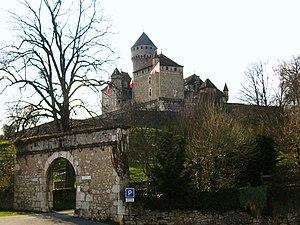
Le château de Montrottier est une ancienne maison forte, du XIIIᵉ siècle, remaniée plusieurs fois et restaurée au XIXᵉ siècle, qui se dresse sur la commune de Lovagny dans le département de la Haute-Savoie en région Auvergne-Rhône-Alpes, à une douzaine de kilomètres à l'ouest d'Annecy, près des gorges du Fier.
Cet article recense les monuments historiques français classés en 1919.
Cet article recense les monuments historiques de la Haute-Savoie, en France.